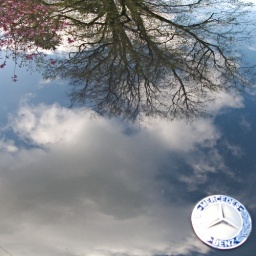
Two trees, a cherry and a lime (linden) reflected in the bonnet (hood) of my black Mercedes car (auto).